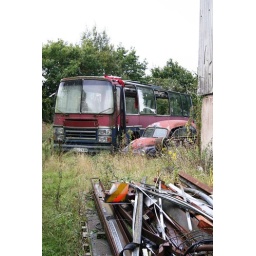
An old Ford R1114 Plaxton Supreme IV coach and a Morris Minor car deteriorate together in a corner of Devon.